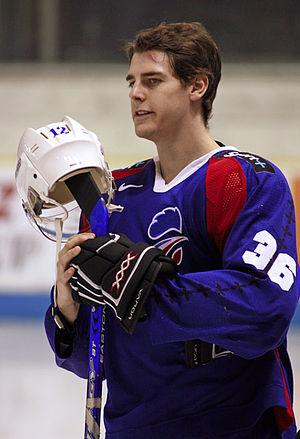
Kevin Hecquefeuille est un joueur français de hockey sur glace professionnel.